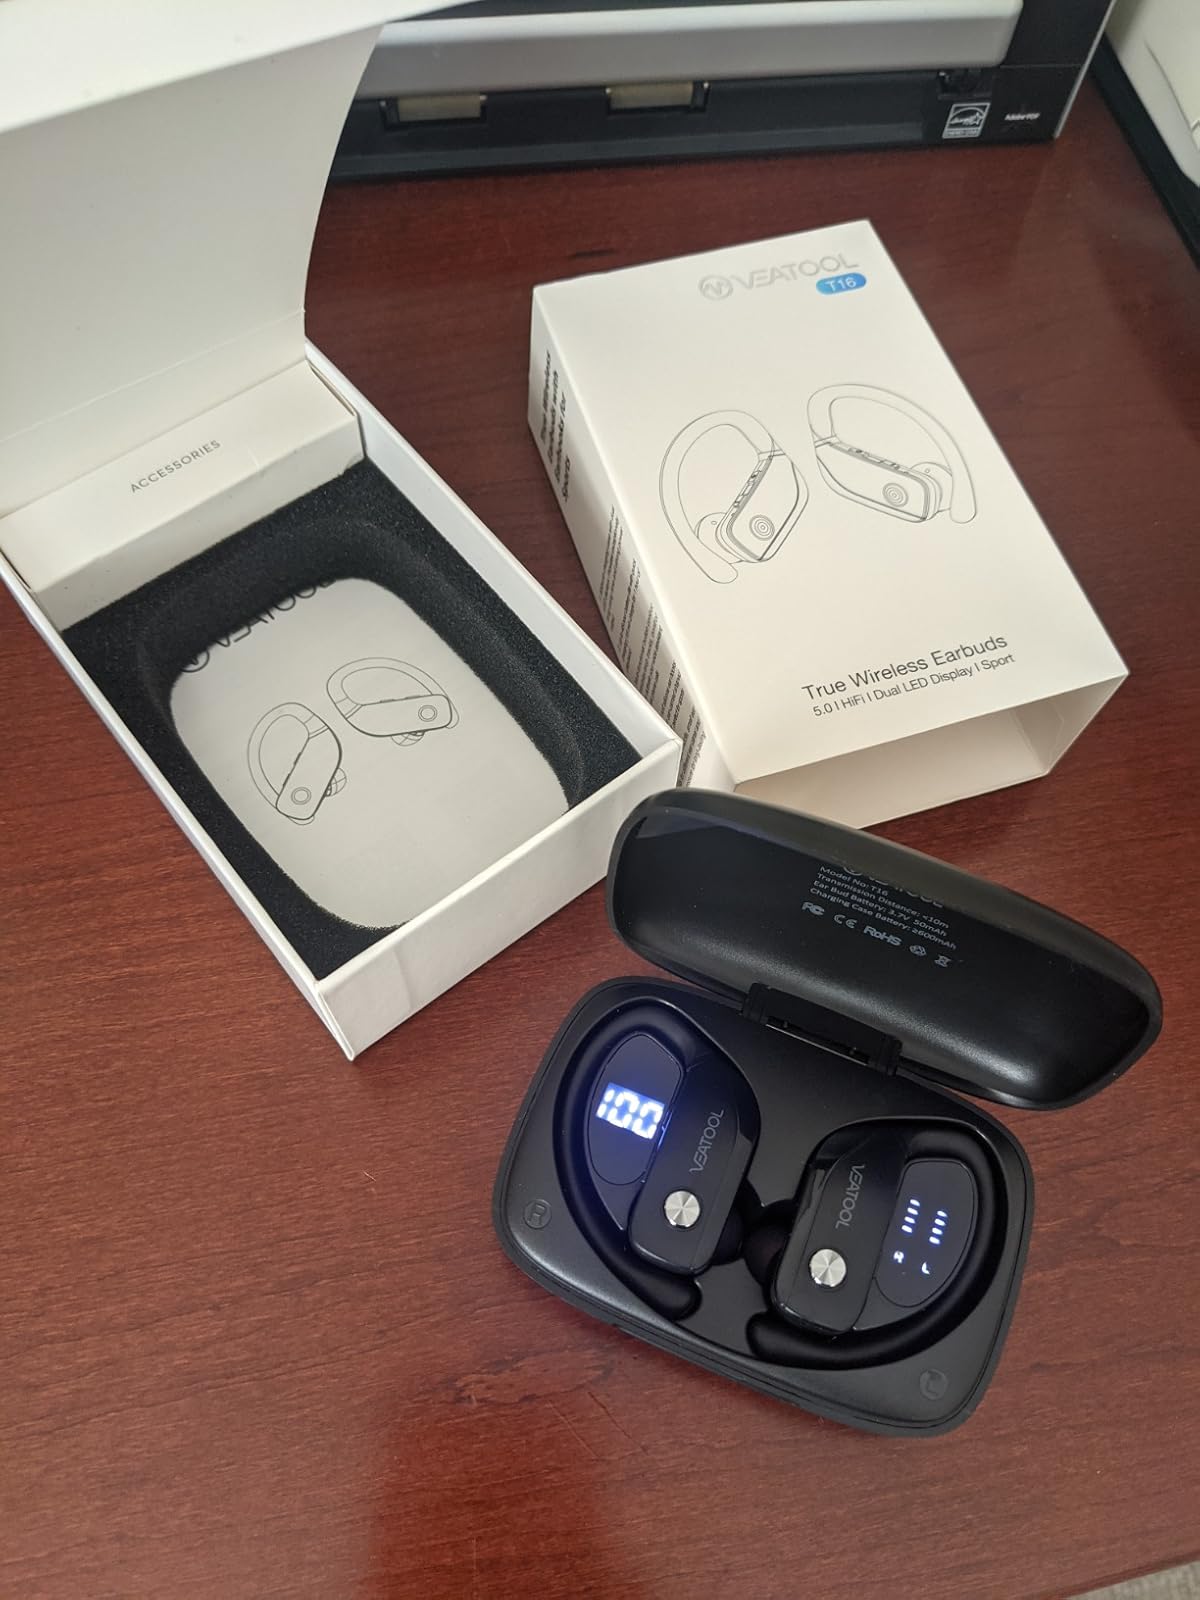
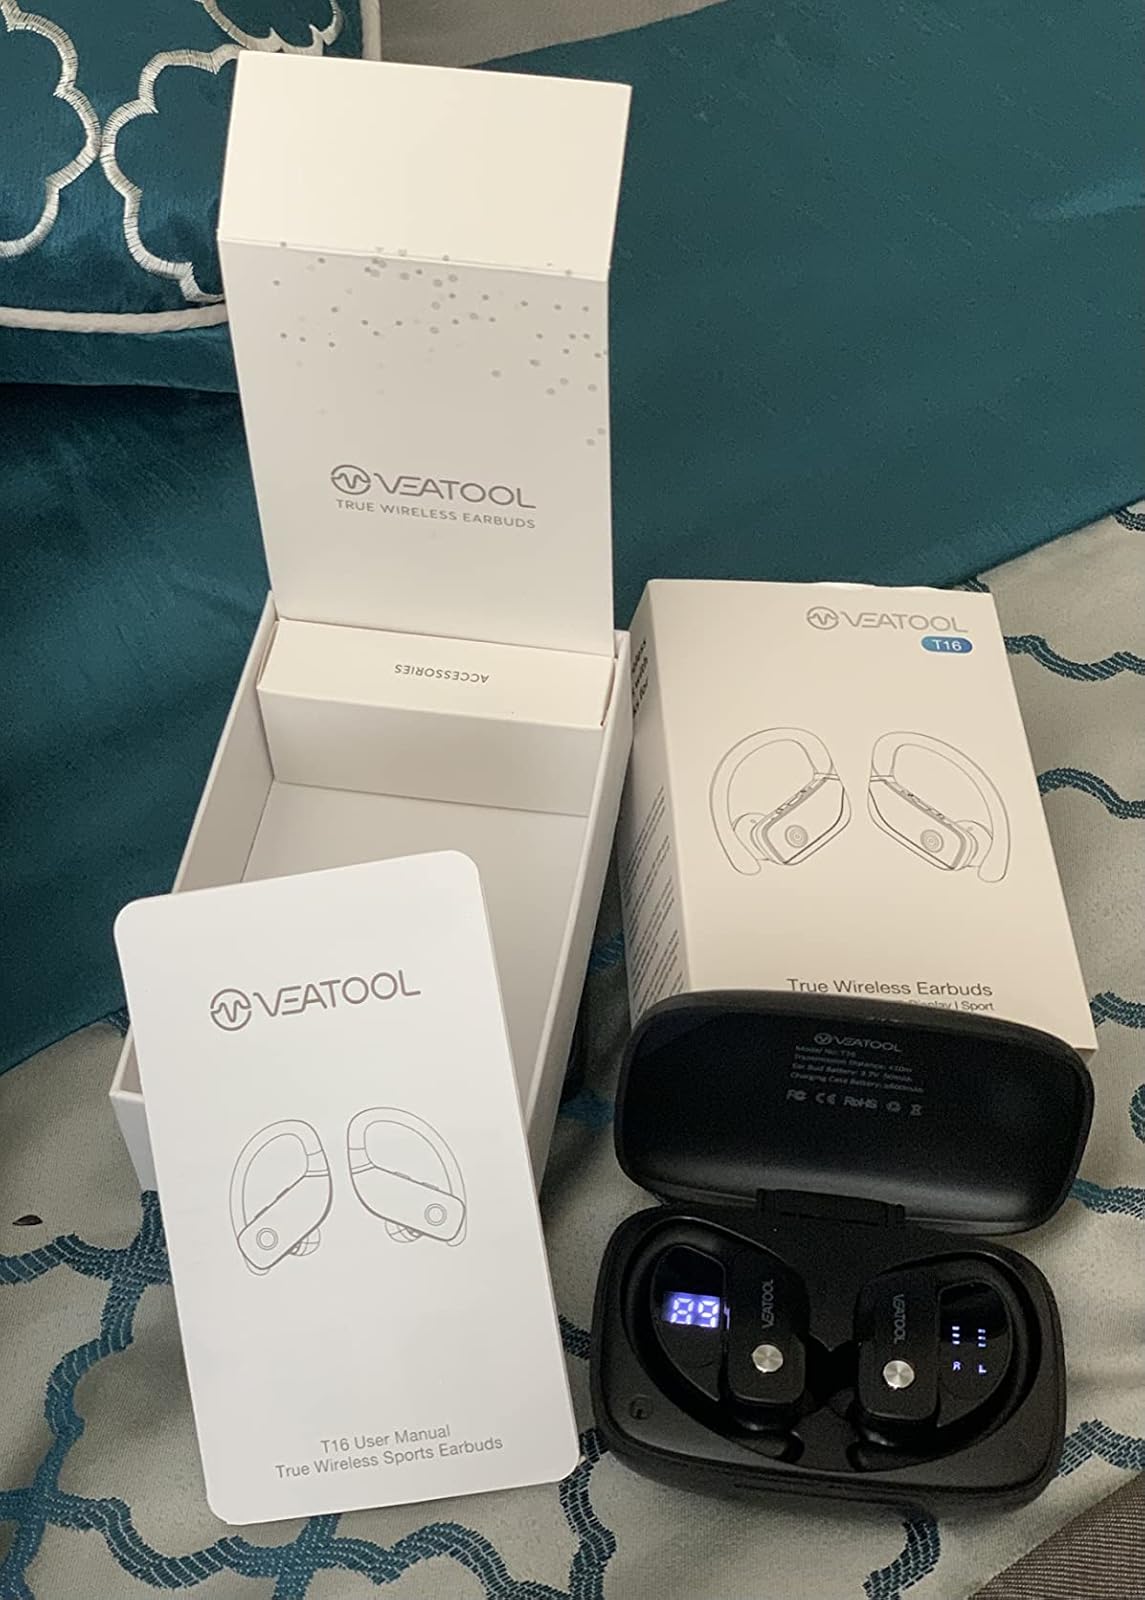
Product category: earbuds
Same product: yes